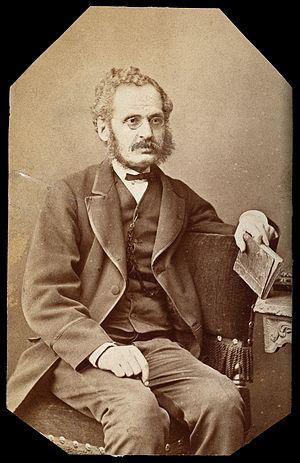
Les insectes possèdent trois paires de pattes et ont un corps divisé en tagmes. Leur apparition est estimée à plus de 400 millions d’années. Le nombre d'espèces connues est estimé à plus de 1,5 million, mais il en existerait 10 fois plus : les insectes sont donc les animaux les plus nombreux sur Terre.